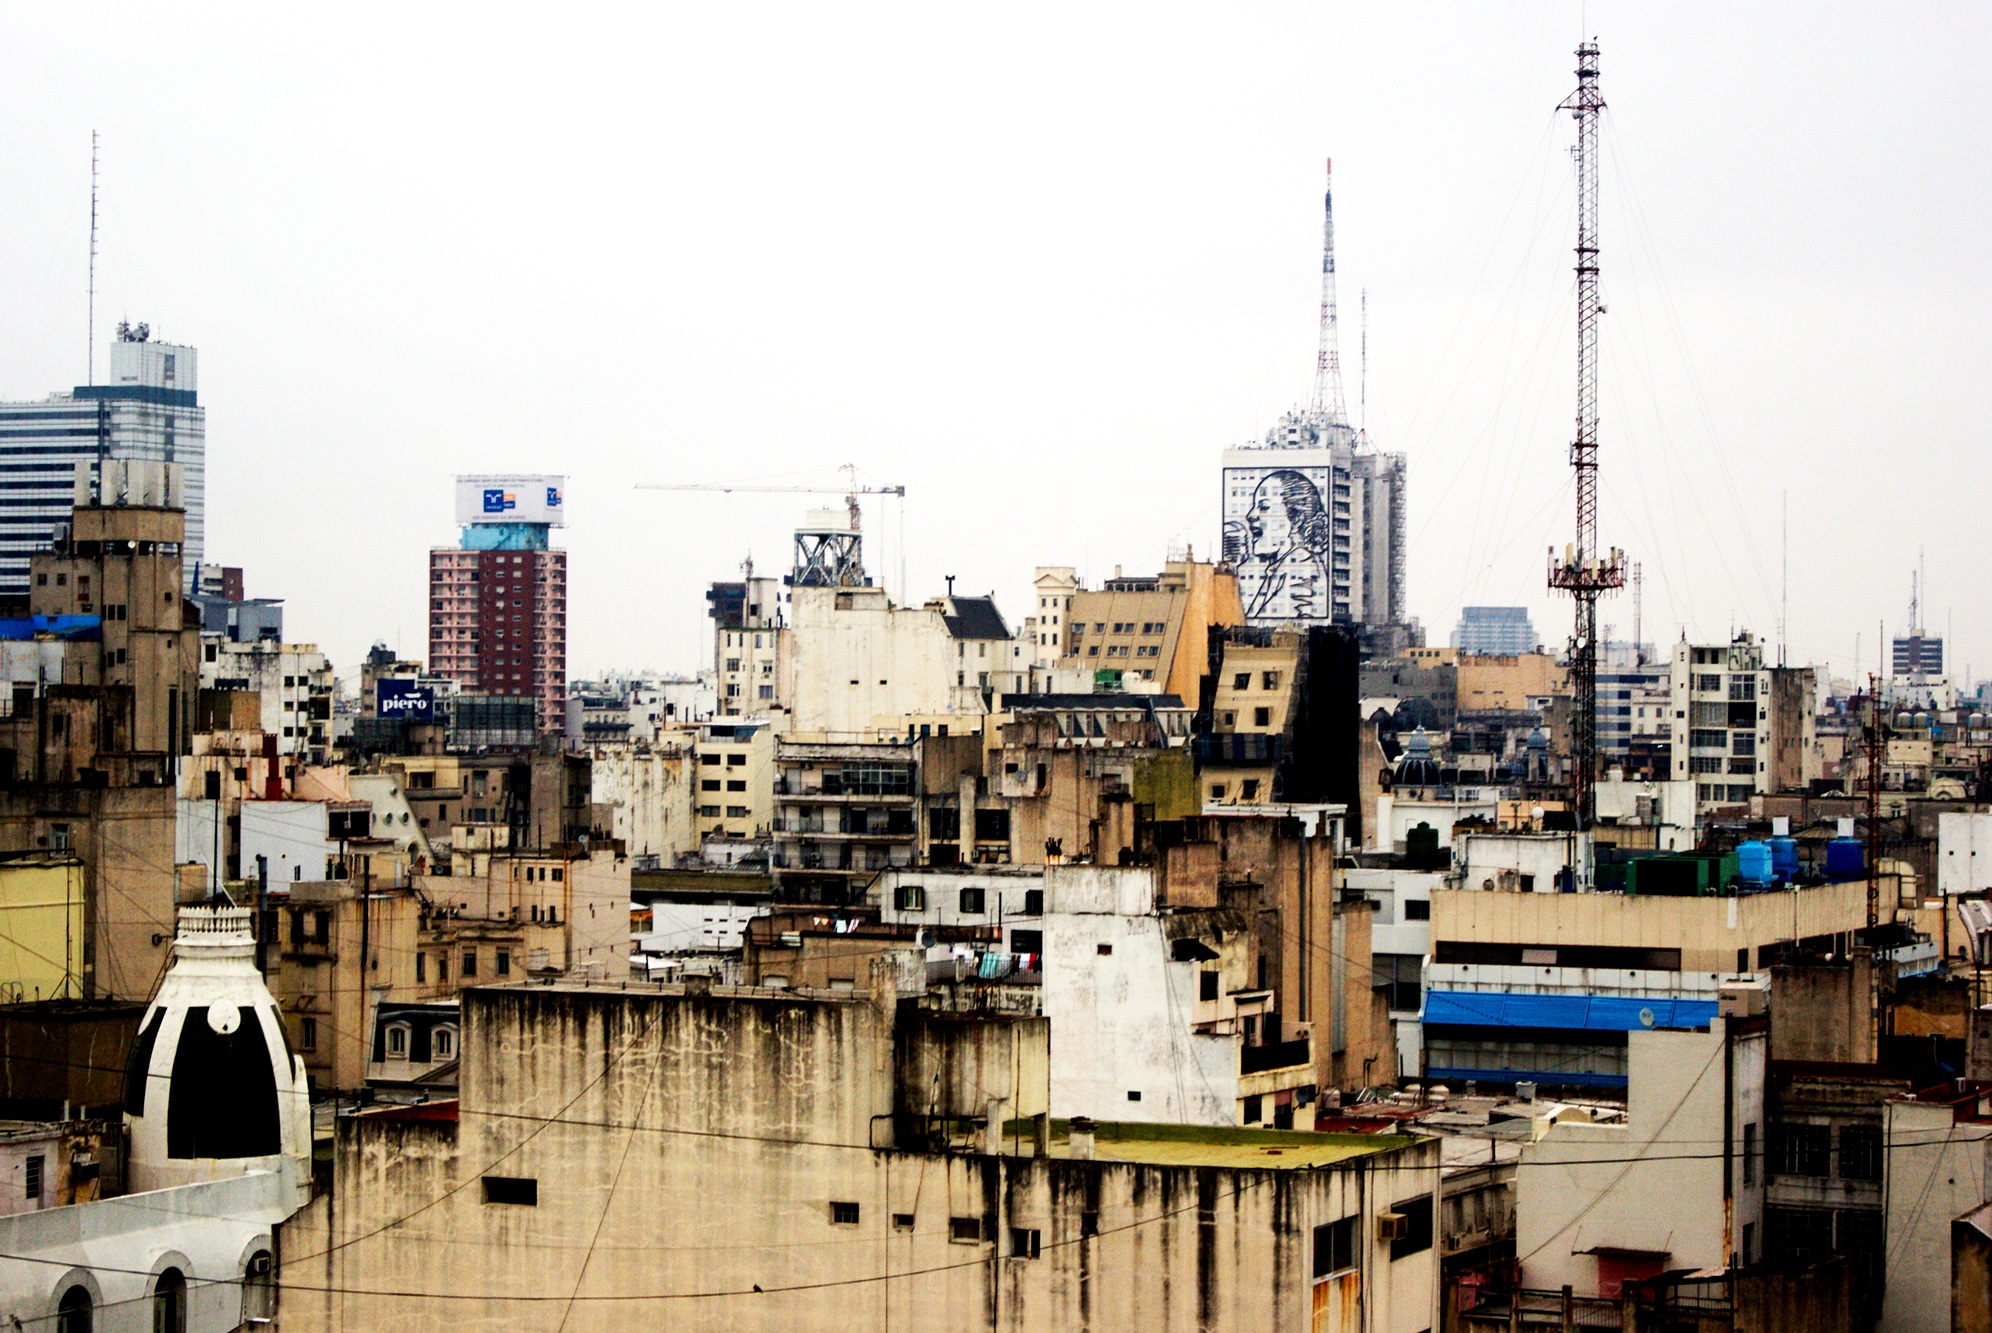
skyline, city, cityscape, transport, vehicle, industry, port, buildings, infrastructure, buenosaires, construction equipment, urban area, human settlement